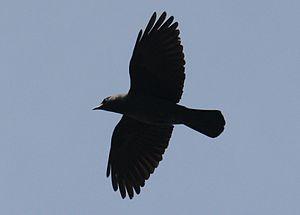
Le Choucas des tours, aussi appelé corbeau choucas, choucas ou corneille des clochers, est une espèce d'oiseaux de la famille des corvidés.